H.E.R.

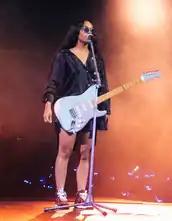
H.E.R performing as opening act for Coldplay's Music of the Spheres World Tour in 2022.

On September 20, 2020, she sang Prince's song "Nothing Compares 2 U" for the In Memoriam segment of the 72nd Primetime Emmy Awards. In February 2021, during the pre-game festivities for Super Bowl LV, she performed "America the Beautiful", singing and playing guitar. On June 17, 2021, her single "Damage" topped the US R&B radio chart. The song is from her debut full-length album "Back of My Mind", which was released on June 18, 2021. In August 2021, it was announced that Wilson was in final negotiations to make her feature film debut in the 2023 film adaptation of "The Color Purple", playing the role of Squeak. She also sings a duet with Tauren Wells on the song called "Hold Us Together". On November 30, 2021, the Apple Music Awards announced H.E.R. as the winner of Songwriter of the Year.